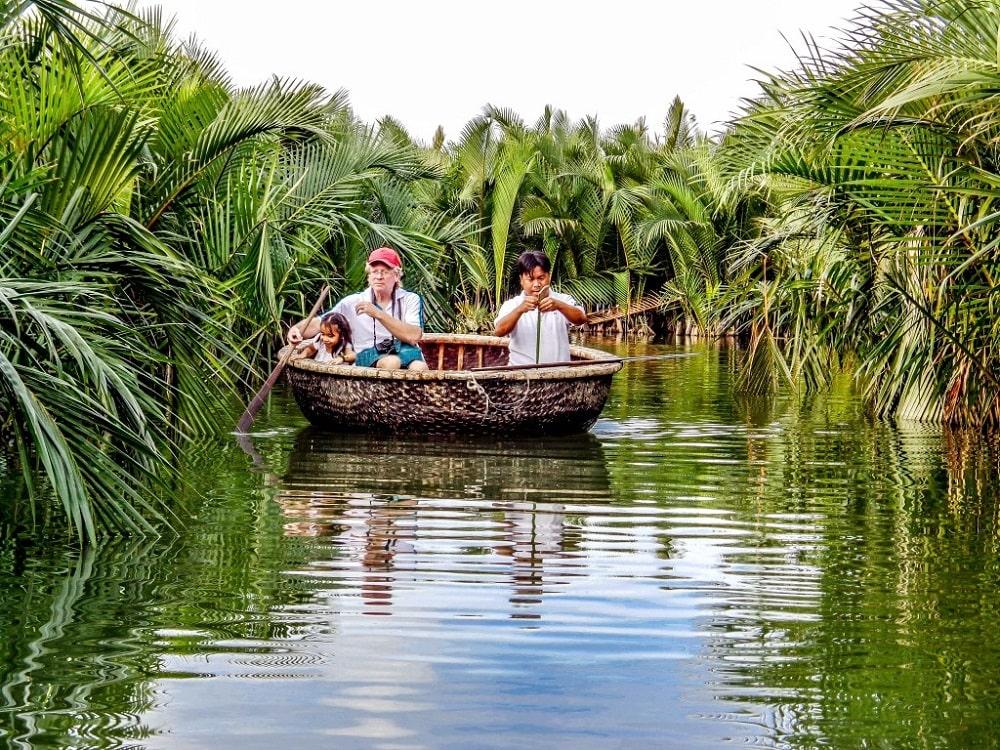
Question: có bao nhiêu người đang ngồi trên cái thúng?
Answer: có ba người đang ngồi trên cái thúng